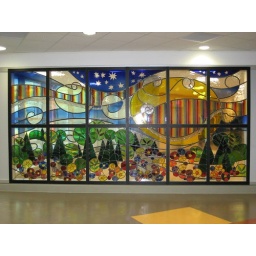
This stained glass window, which forms a wall of the library, was brought over from the old Children's Hospital.